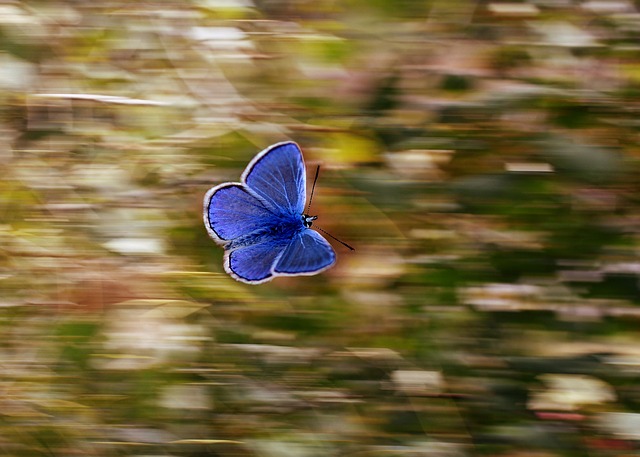
Label: farfalla